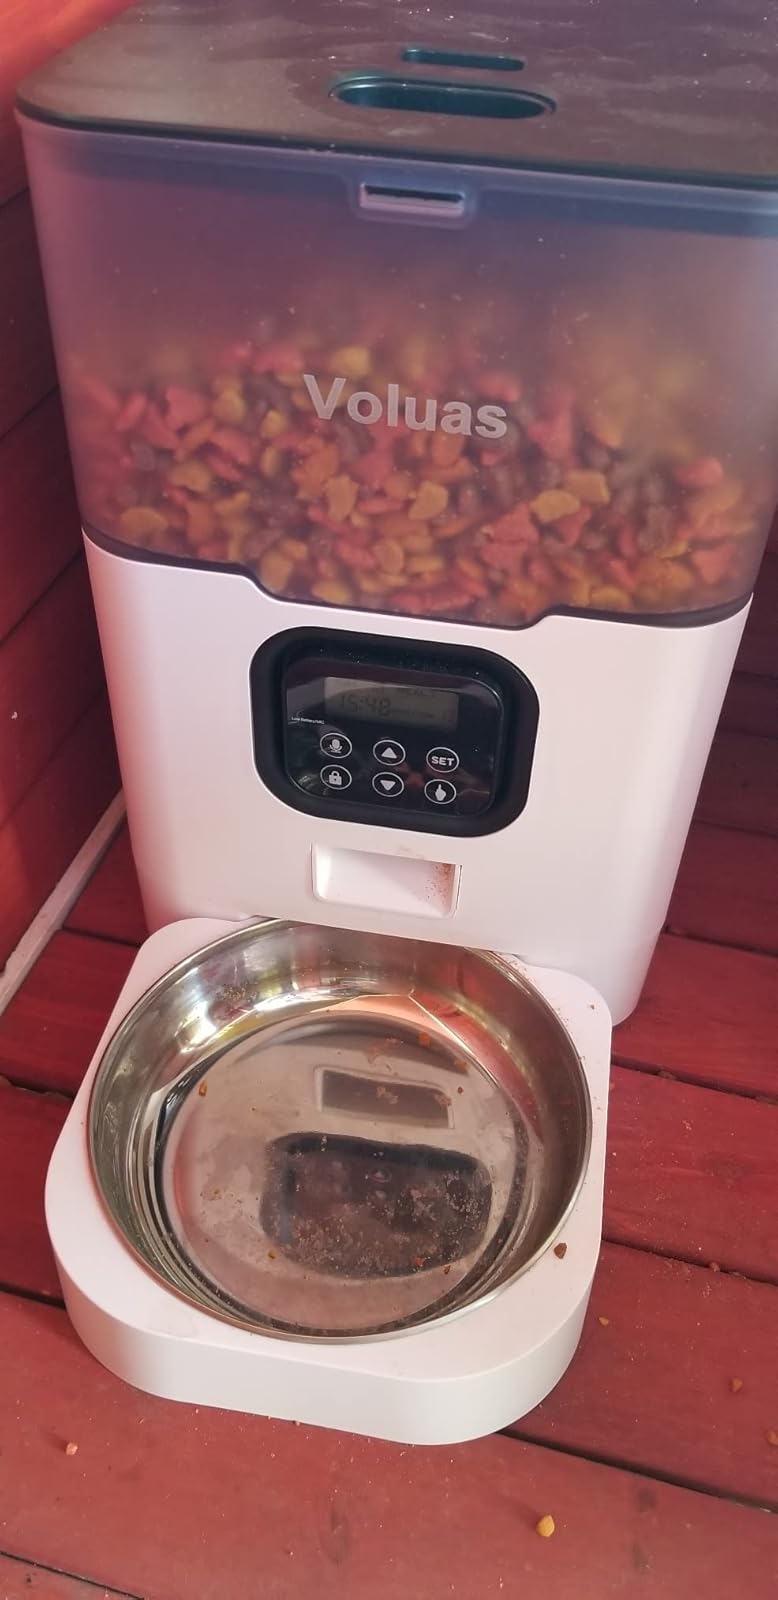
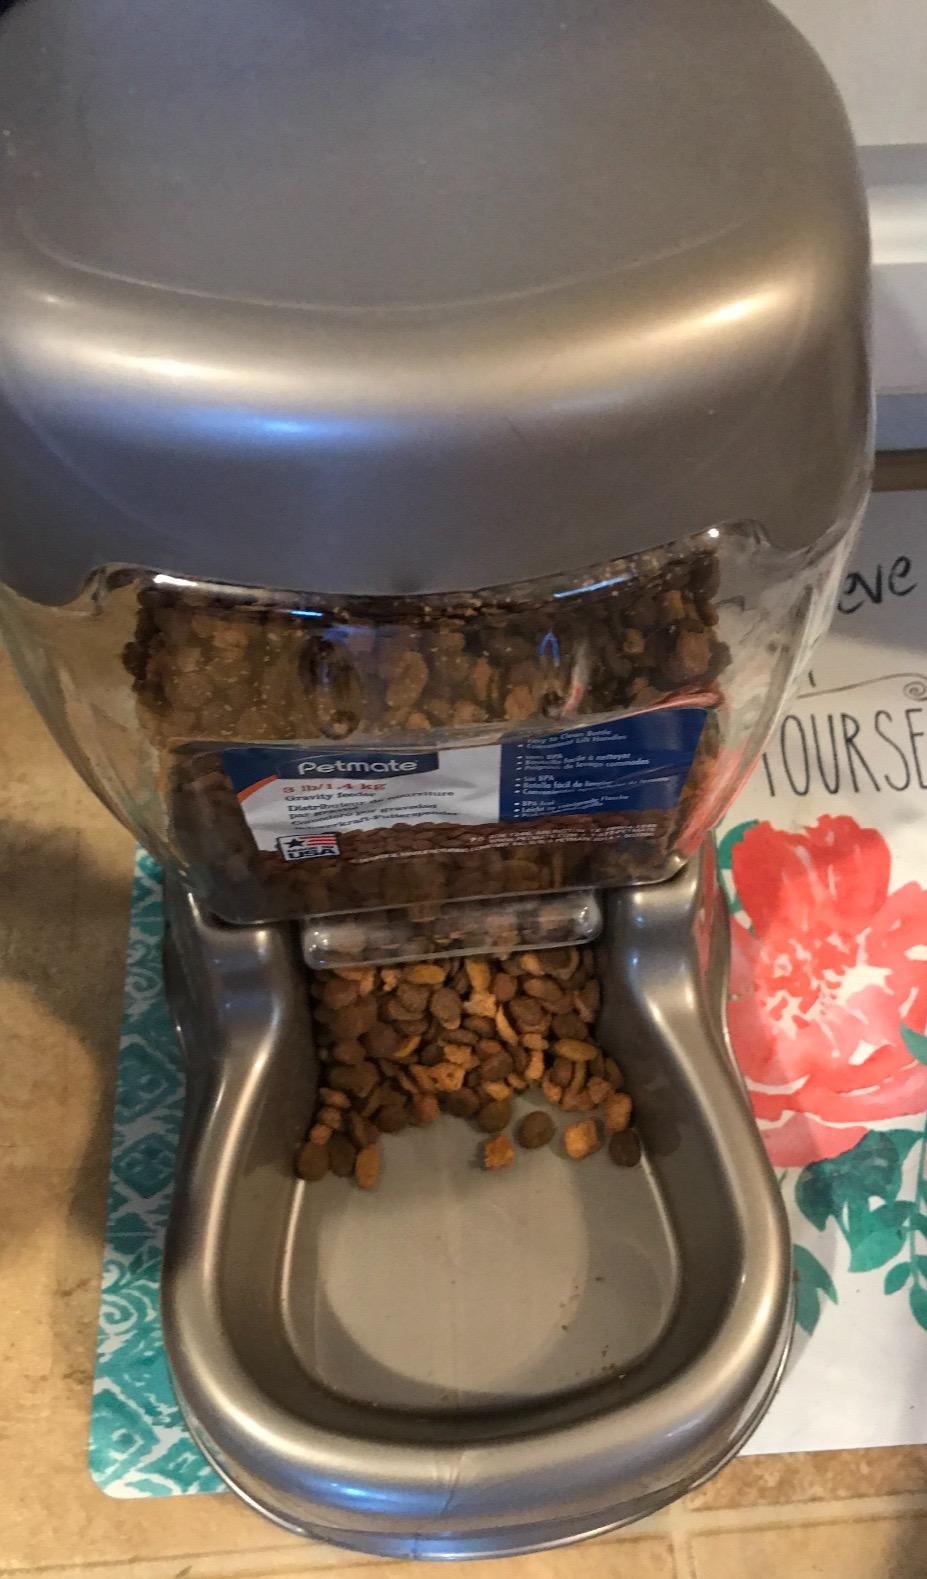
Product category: items_feeder
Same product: no